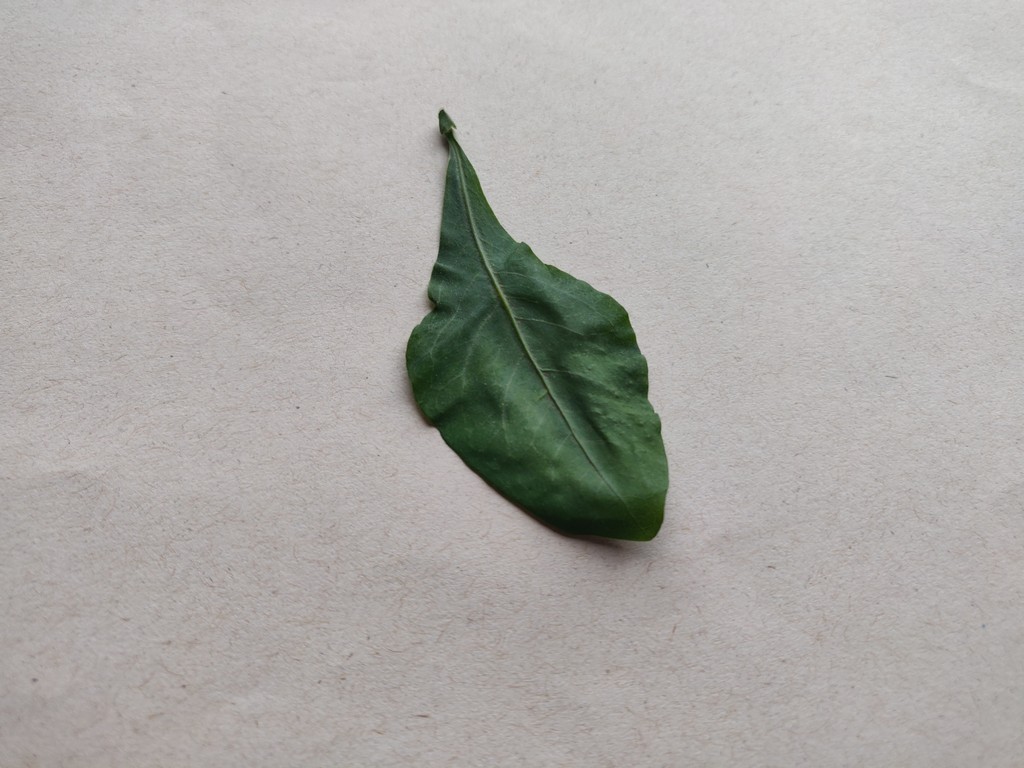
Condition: Healthy
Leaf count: single
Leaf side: front